Caio Vianna Martins

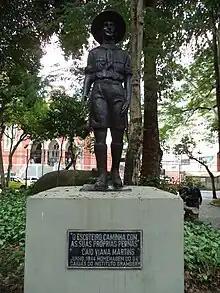
Statue of Caio Vianna Martins in Juiz de Fora, Brazil.

Caio Vianna Martins (1923–1938) is a famous Scout and a Brazilian national hero.